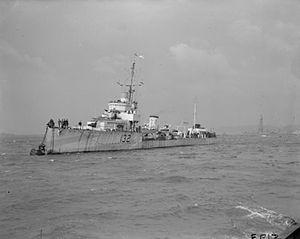
La classe V et W est un amalgame de six classes différentes construites pour la Royal Navy dans le cadre du programme d’urgence de la guerre pendant la Première Guerre mondiale. Commandées à 107 exemplaires, seulement 67 seront mis en service, la capitulation allemande entraînant l’annulation de la construction de quarante unités.